Torremolinos 73

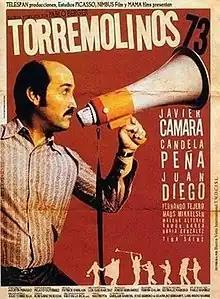
Spanish theatrical release poster

Torremolinos 73 is a 2003 Spanish-Danish comedy film written and directed by Pablo Berger. It stars Javier Cámara, Candela Peña, and Juan Diego.